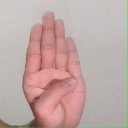
अक्षर: ब